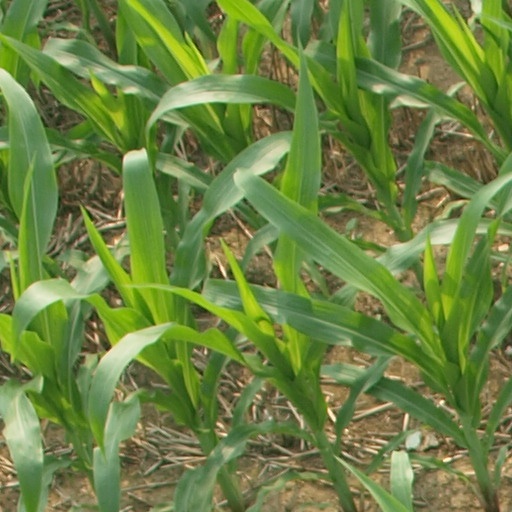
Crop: maize; corn